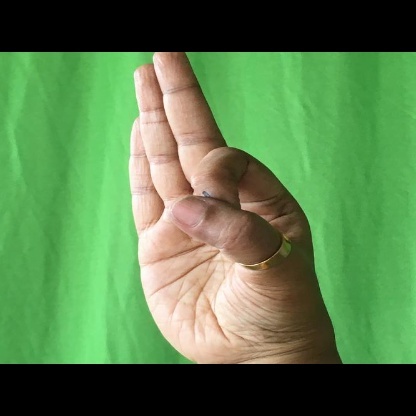
Mudra: Aralam